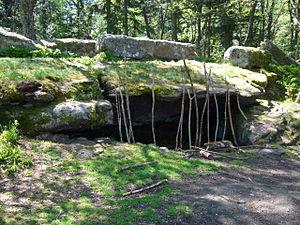
Roche abri près du rocher du reptile
Le Taennchel est un sommet du massif des Vosges culminant à 989 mètres. Il s'élève dans l'Est de la France, dans le département du Haut-Rhin, à mi-chemin entre Strasbourg au nord et Mulhouse au sud, soit à une soixantaine de kilomètres de chacune des deux villes.